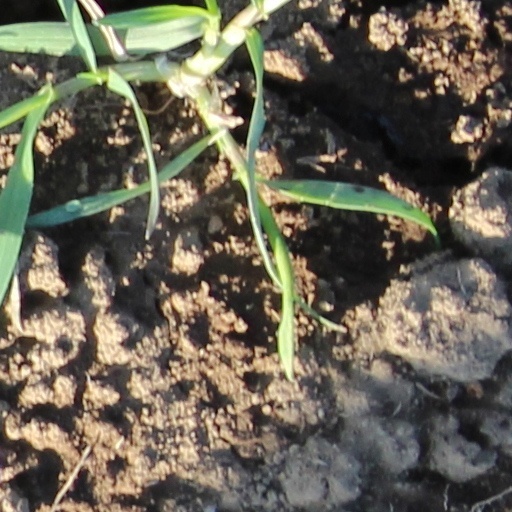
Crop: wheat